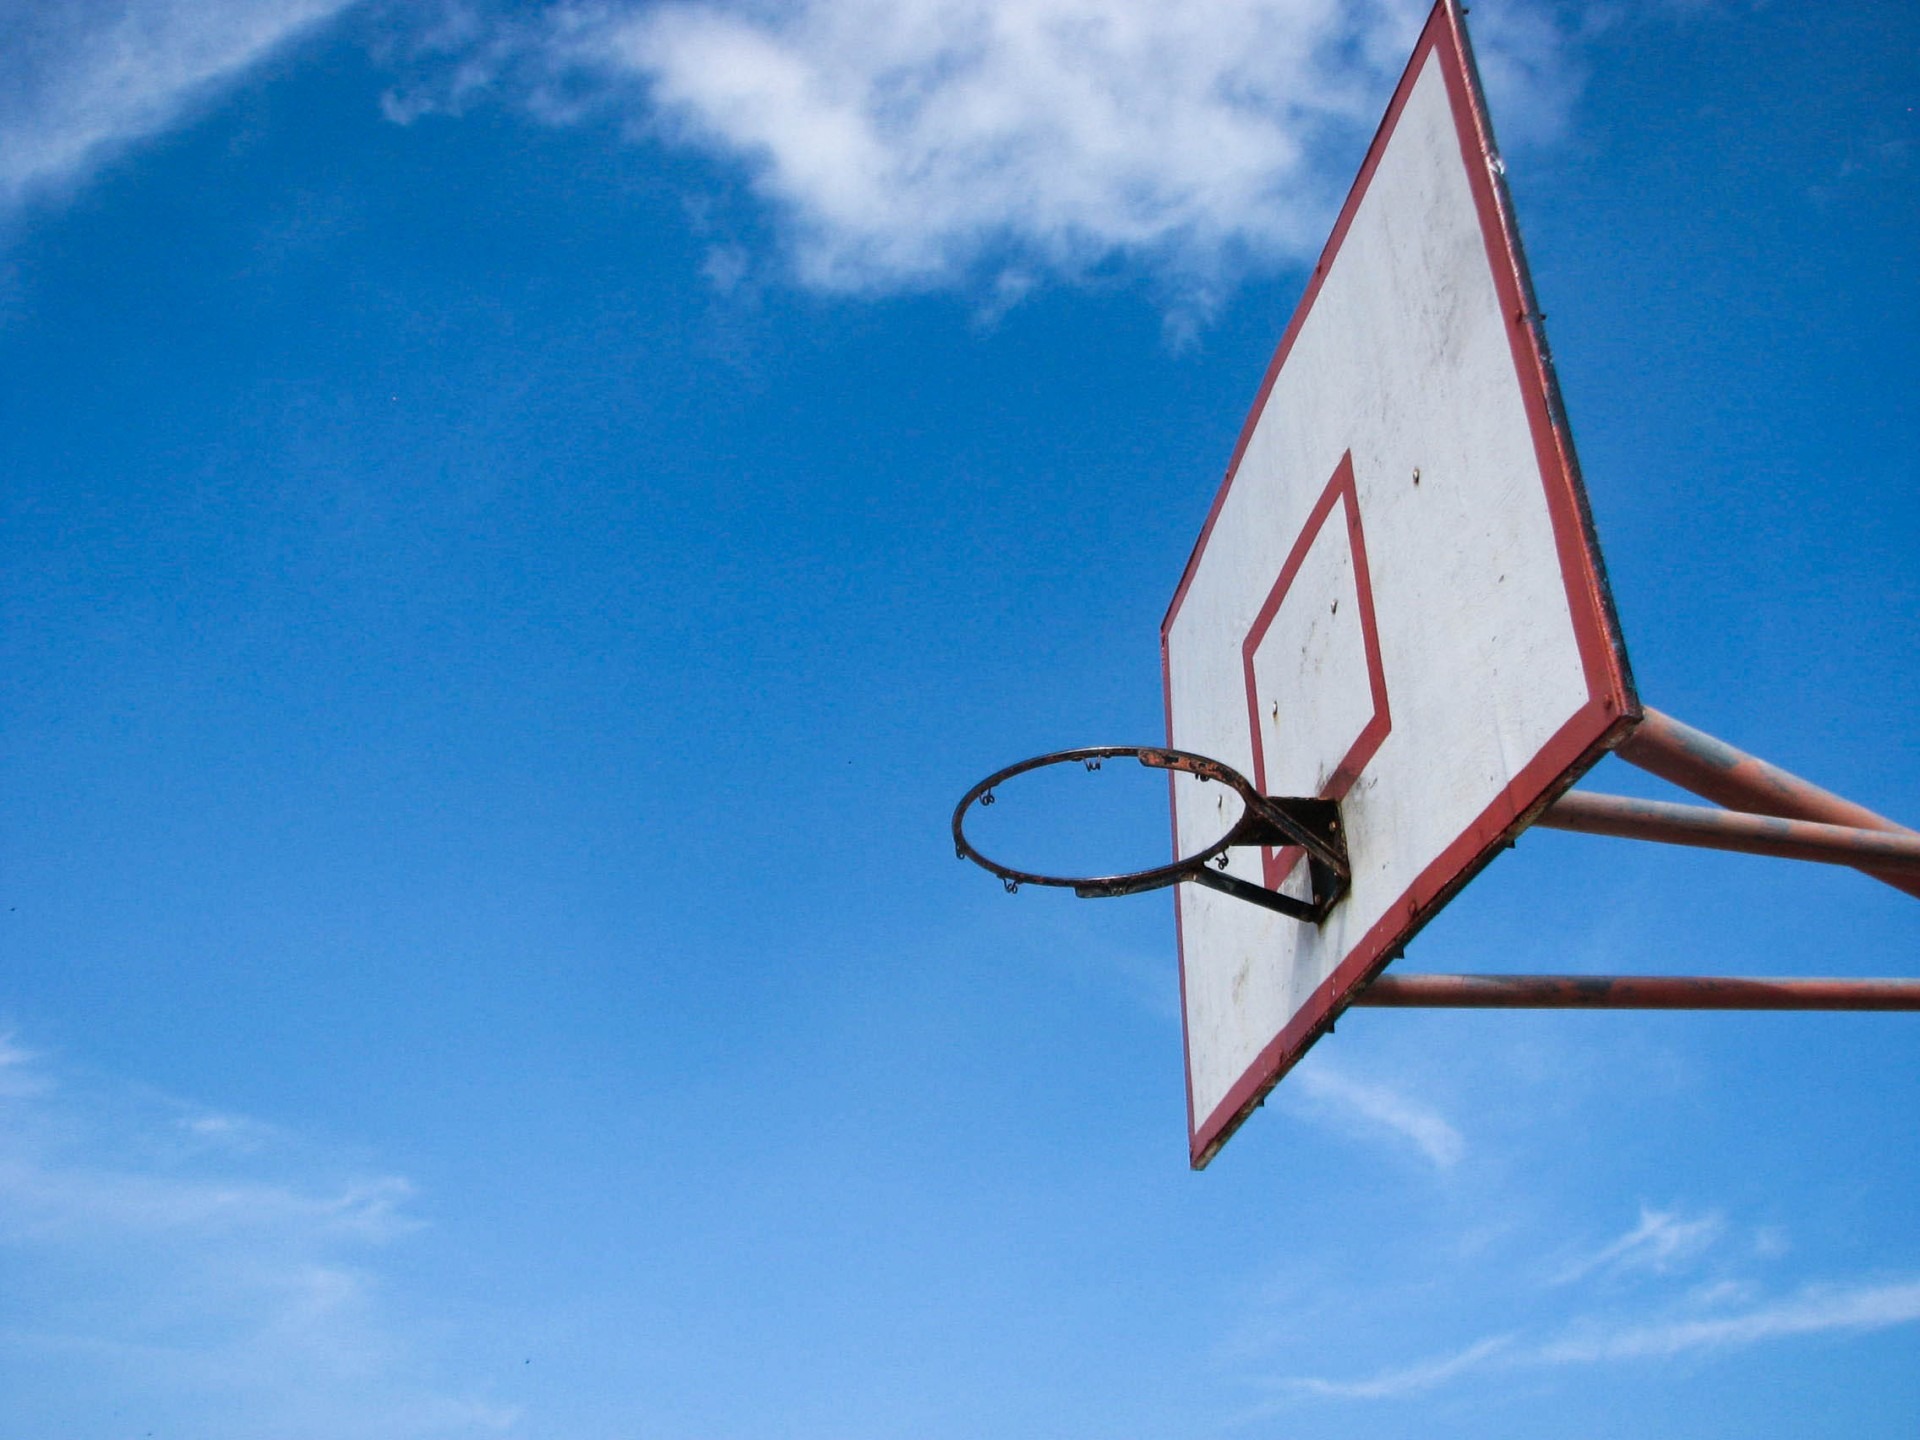
wing, sky, sport, game, play, wind, recreation, line, vehicle, basketball, athletic, equipment, mast, sailing, blue, playing, exercise, leisure, toy, activity, hoop, competition, sports, windsurfing, sail, rim, court, tournament, score, backboard, dunk, scoring, atmosphere of earth, windsports, kite sports